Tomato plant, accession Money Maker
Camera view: tilt-top (135 deg); turntable rotation: 60 degrees
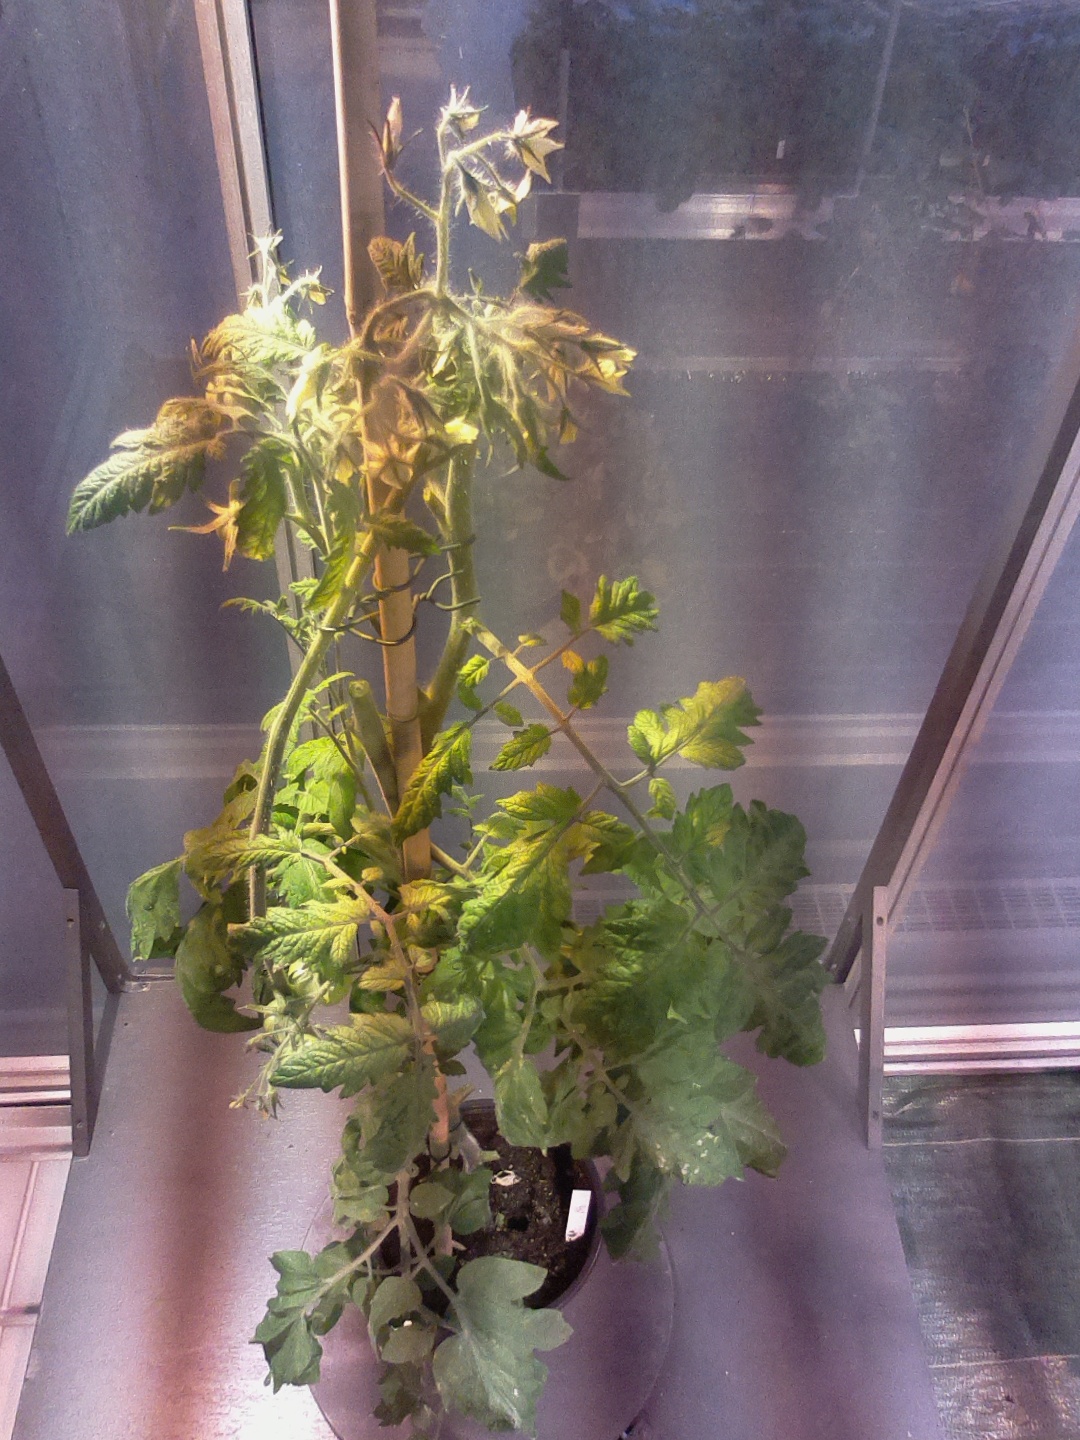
BBCH growth stage 74: 40%-50% of final fruit size